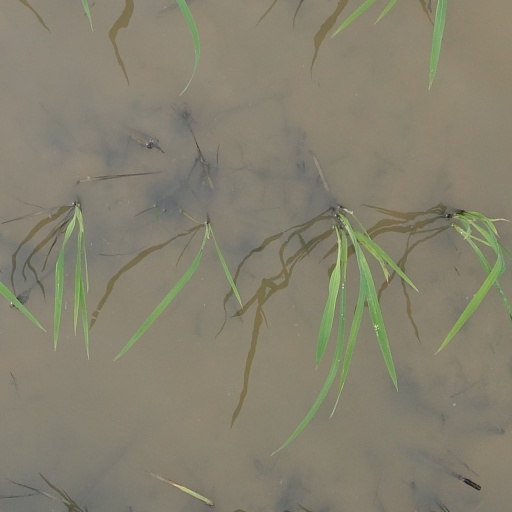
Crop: rice